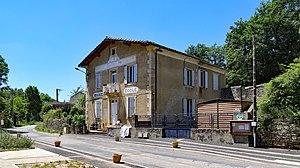
L'école de Bouriège
Bouriège est une commune française située dans le département de l'Aude, en région Occitanie.